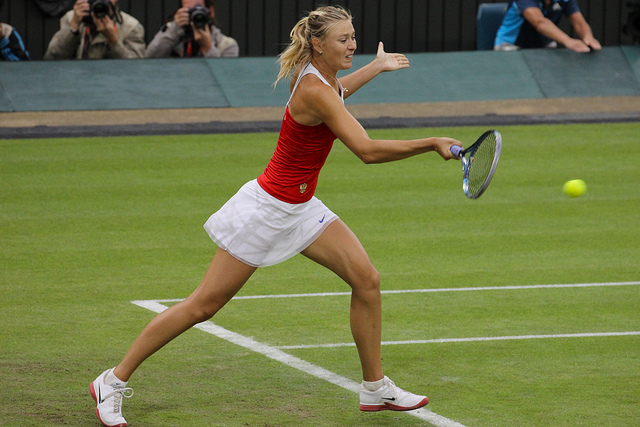
một nữ vận động viên tennis đang vung vợt để đánh bóng